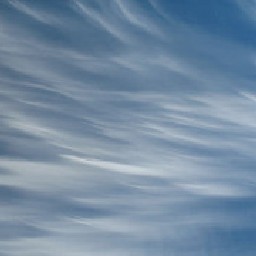
Cloud type: Cirrostratus (Cs)